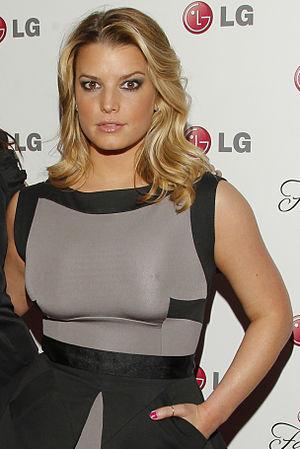
La musique country est un mélange de musiques traditionnelles développé principalement dans le sud-est des États-Unis et dans les provinces maritimes du Canada, mais aussi en Europe comme en Irlande ou dans le nord des Pays-Bas. La country a évolué rapidement dans les années 1920 et reste très populaire aujourd'hui. Différentes variations du genre ont aussi émergé dans d'autres pays comme en Australie.
Jessica Simpson Johnson est une actrice, chanteuse, styliste et personnalité de la télévision américaine. Depuis 1999, Jessica enregistre de nombreuses chansons, joue dans plusieurs films, séries télévisées et publicités, et lance également sa propre marque de vêtements et accessoires ainsi que de produits de beauté. Elle s'est également engagée dans de nombreuses œuvres caritatives.